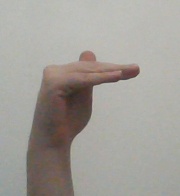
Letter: khaa